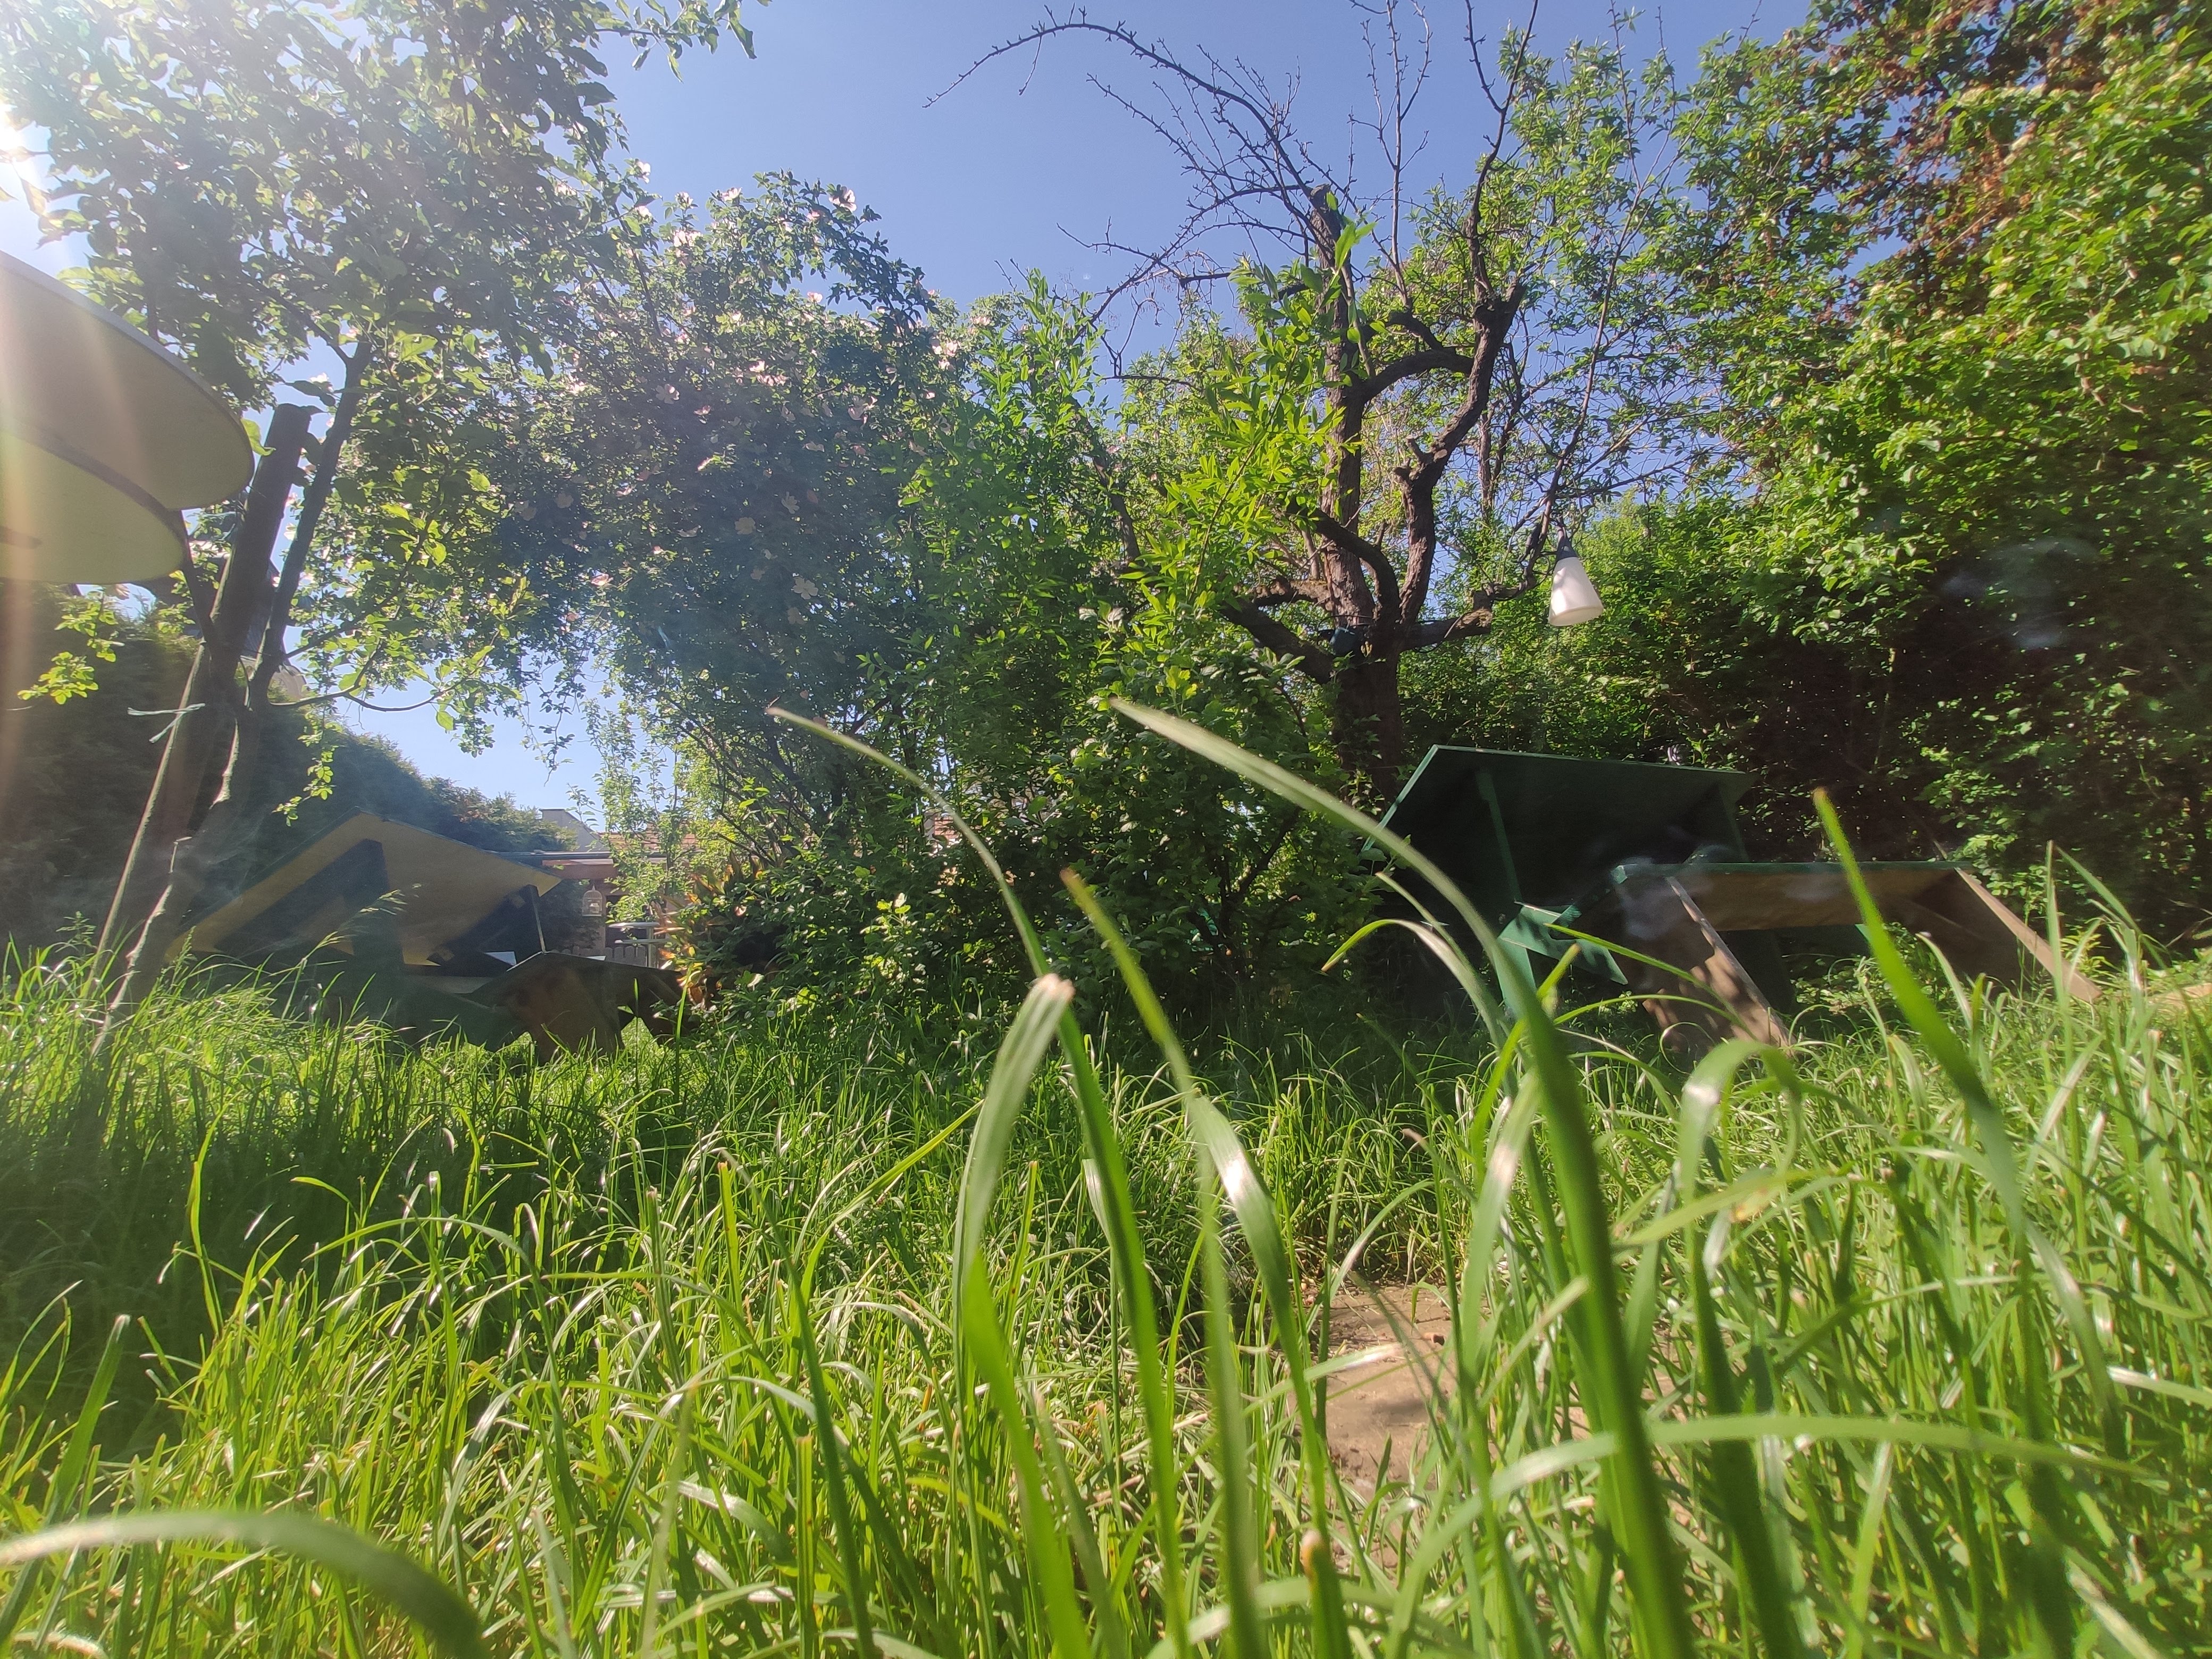
vienna, vineyard, garden, stammersdorf, trees, plant, plant community, sky, natural landscape, tree, terrestrial plant, wood, People in nature, grass, landscape, shade, groundcover, grassland, Tints and shades, meadow, shrub, trunk, herbaceous plant, lawn, prairie, forest, flowering plant, field, pasture, agriculture, wildflower, plantation, lens flare, jungle, poales, woodland, shadow, shrubland, plant stem, crop, herb, rainforest, yard, tropical and subtropical coniferous forests, farm, soil